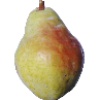
Label: Pear Williams 1